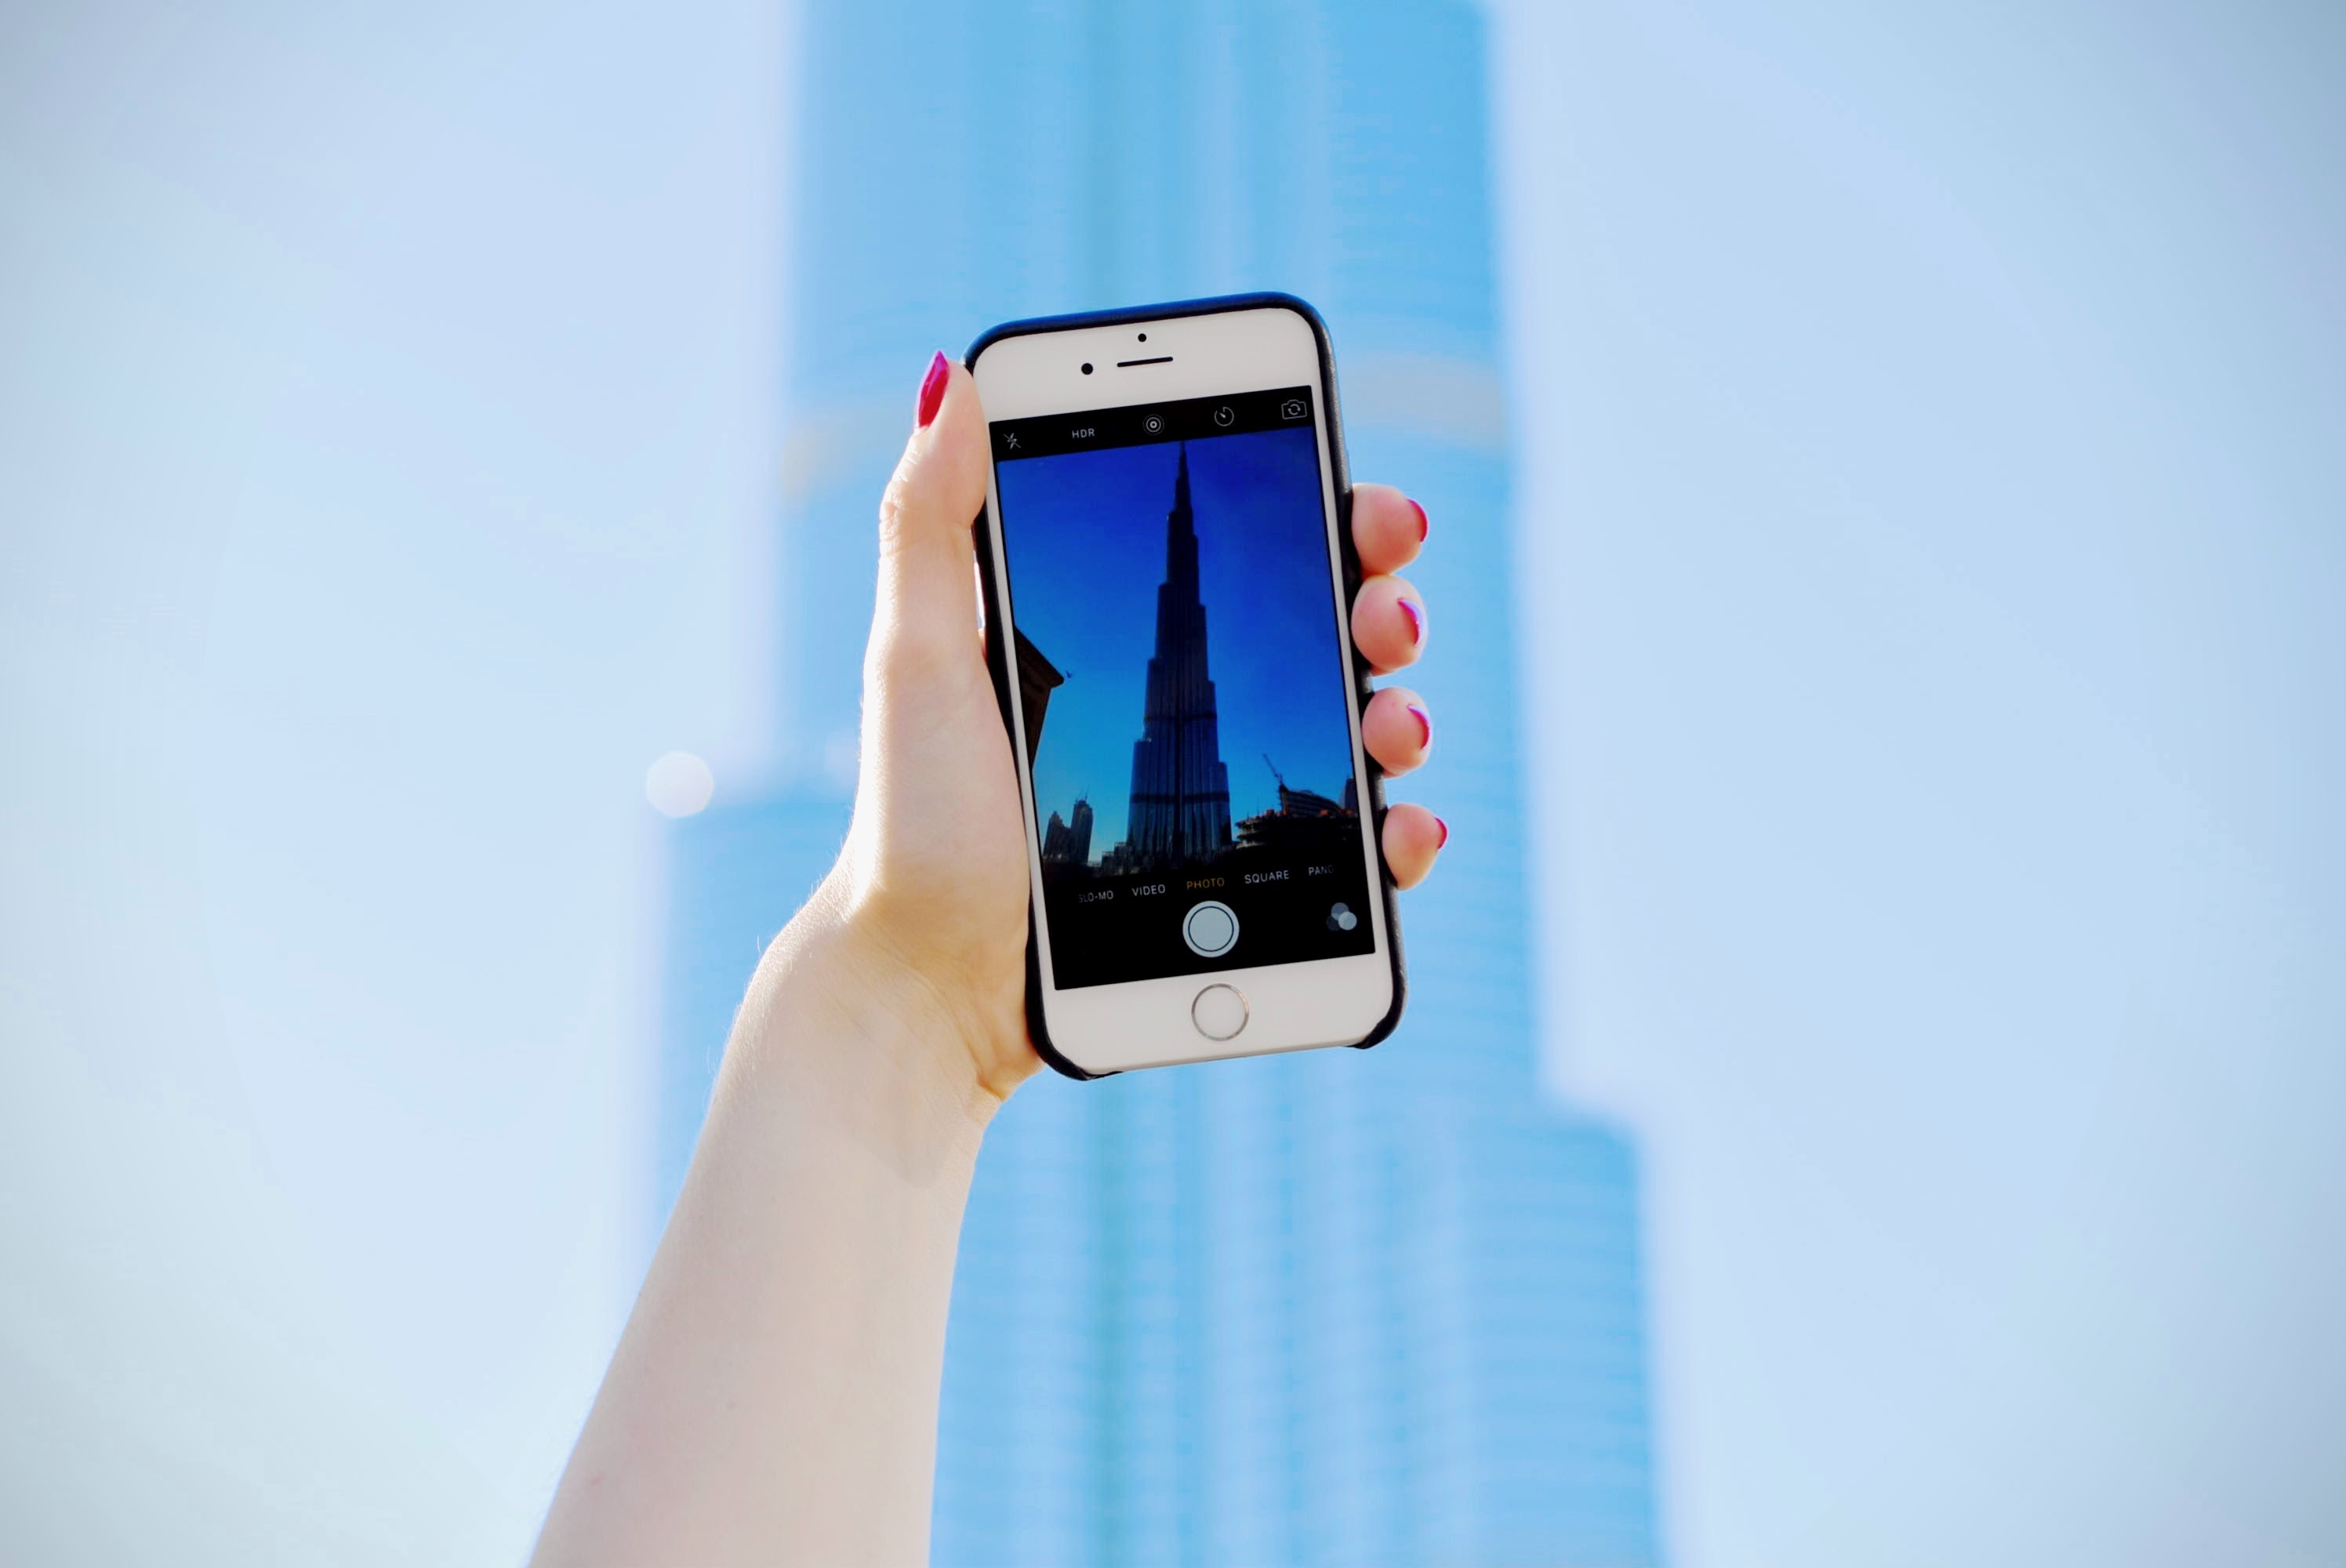
iphone, smartphone, hand, technology, building, skyscraper, finger, phone, gadget, blue, mobile phone, brand, product, portable communications device